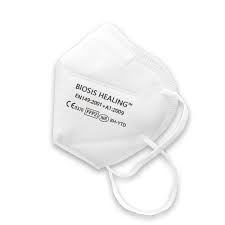
Label: trash